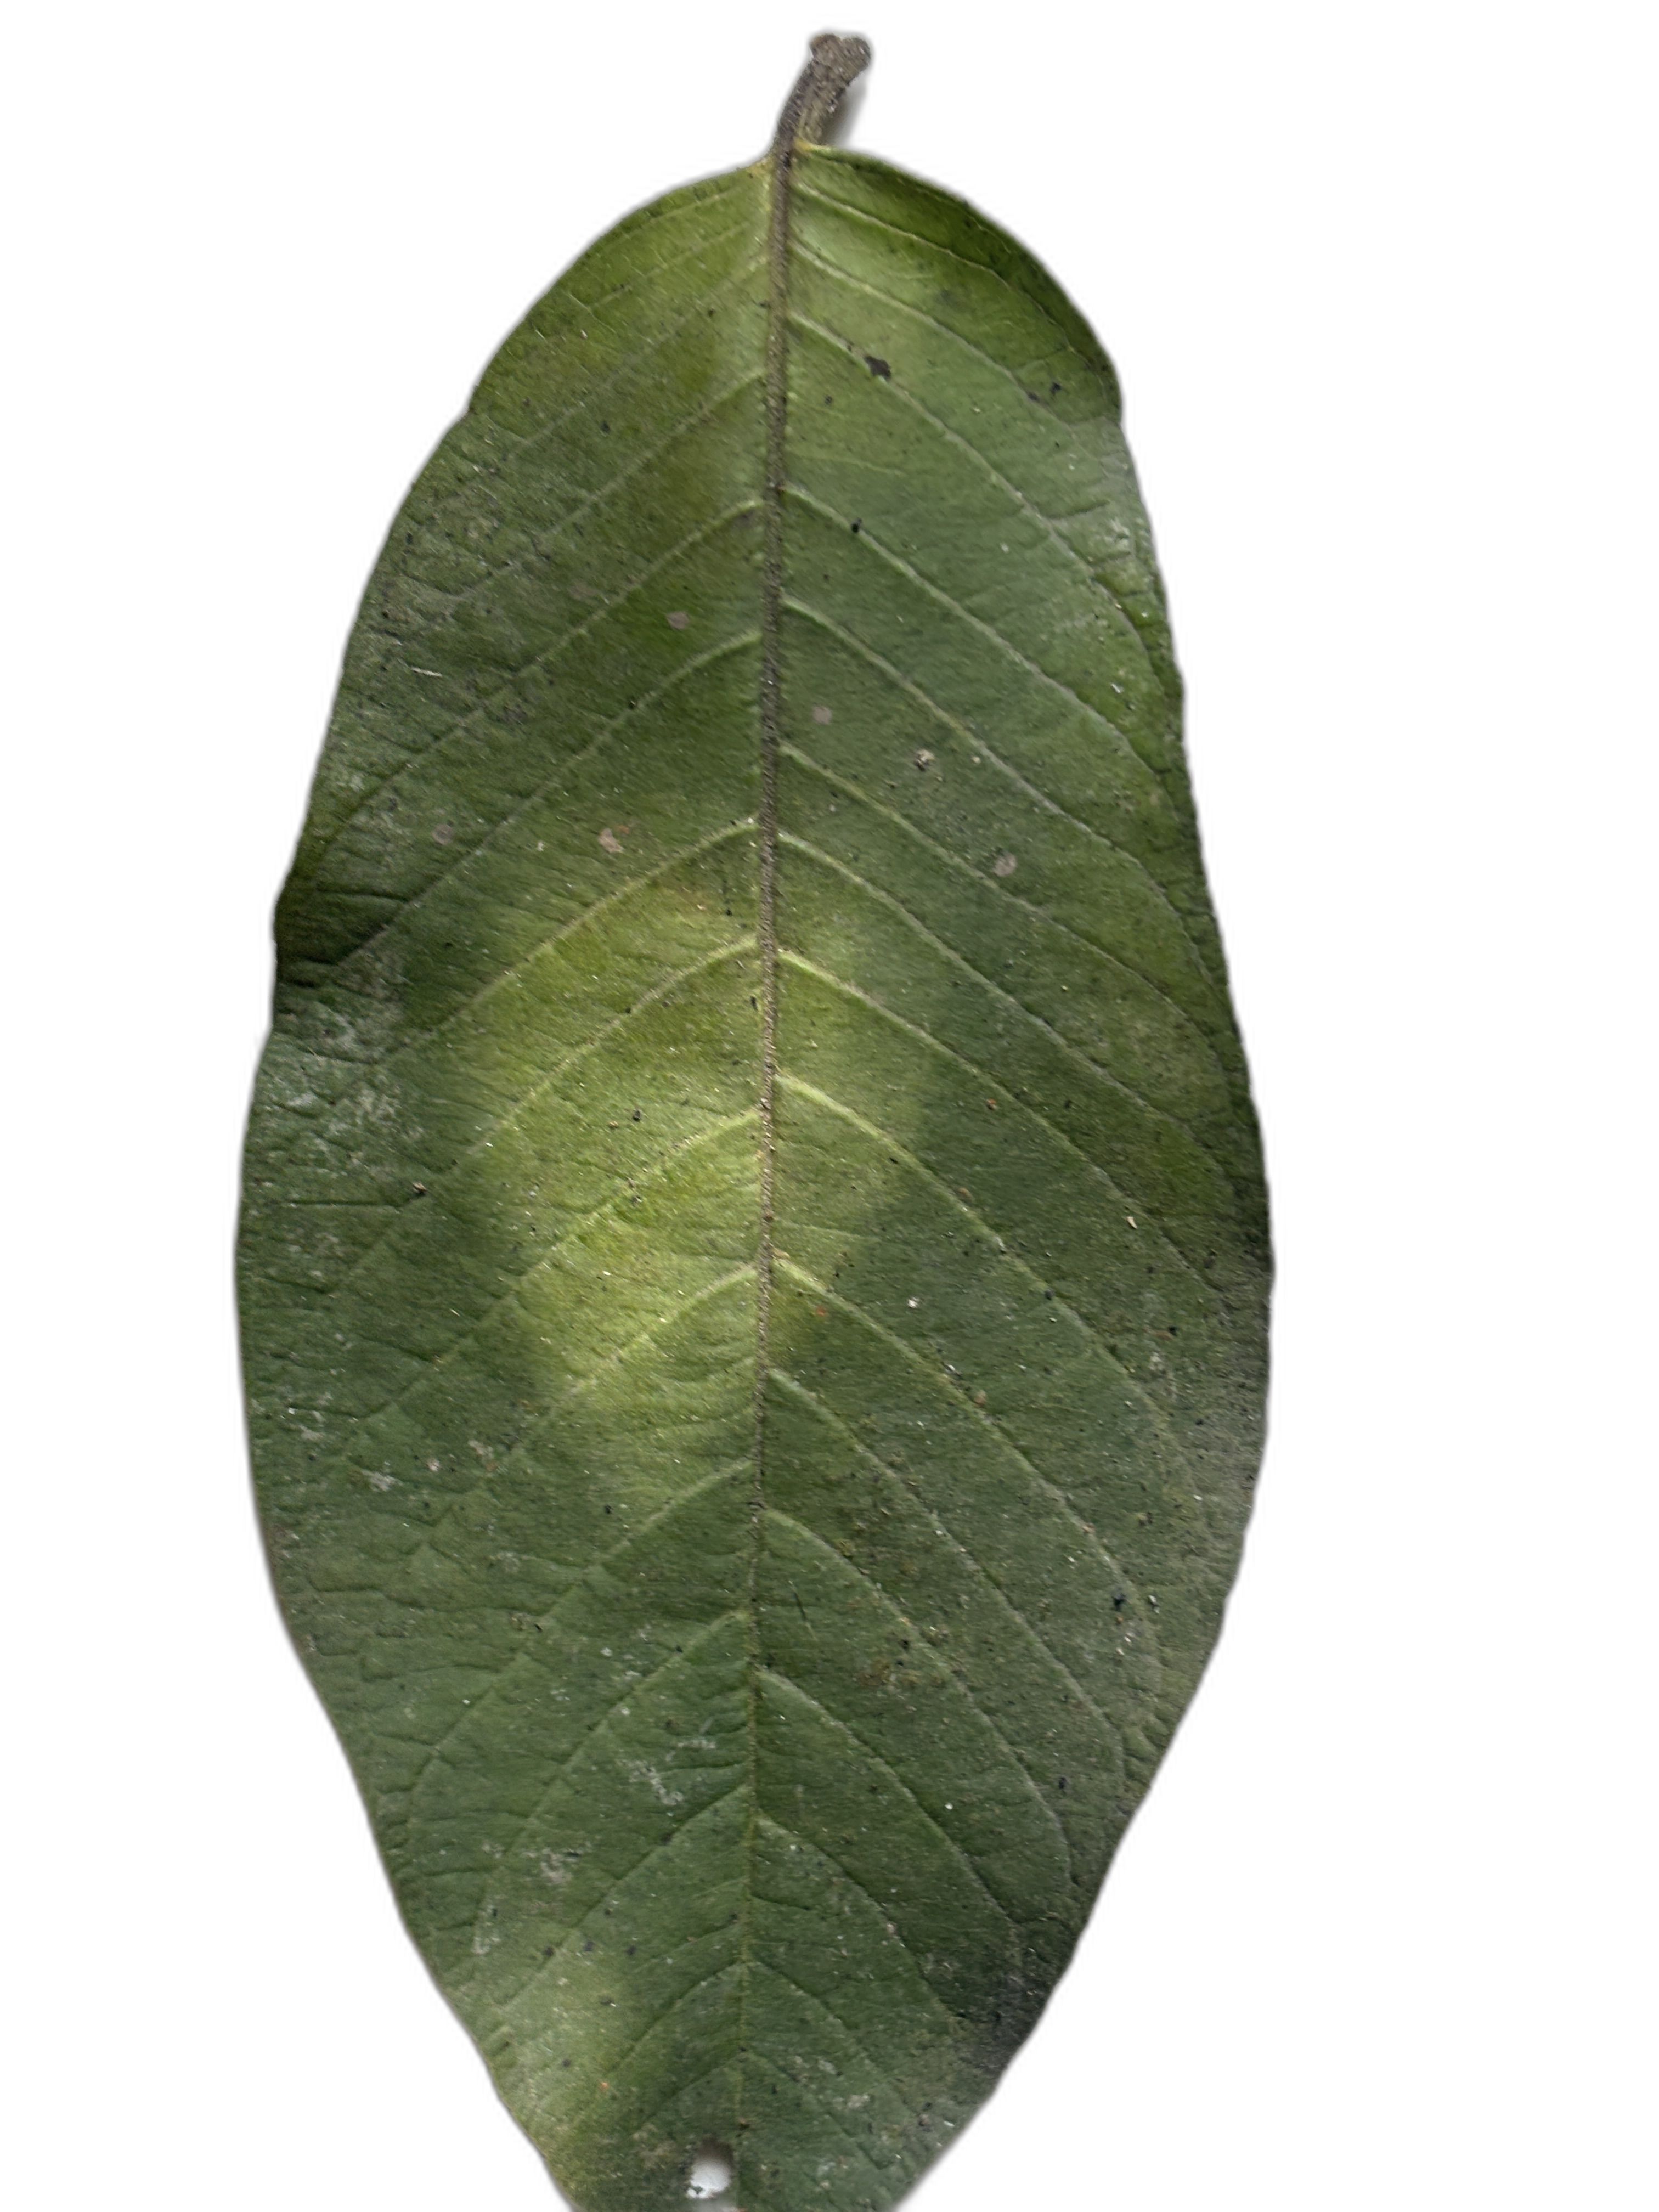
Plant part: leaf
Disease: Healthy